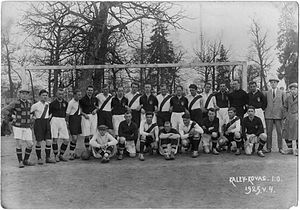
Kovas Kaunas
ŠŠ Kovas Kaunas og Kalev Tallinn 1925.
Šančių šaulių futbolo komanda "Kovas" var en fodboldklub fra den litauiske by Kaunas. Kovas oversat fra litauisk betyder marts måned.